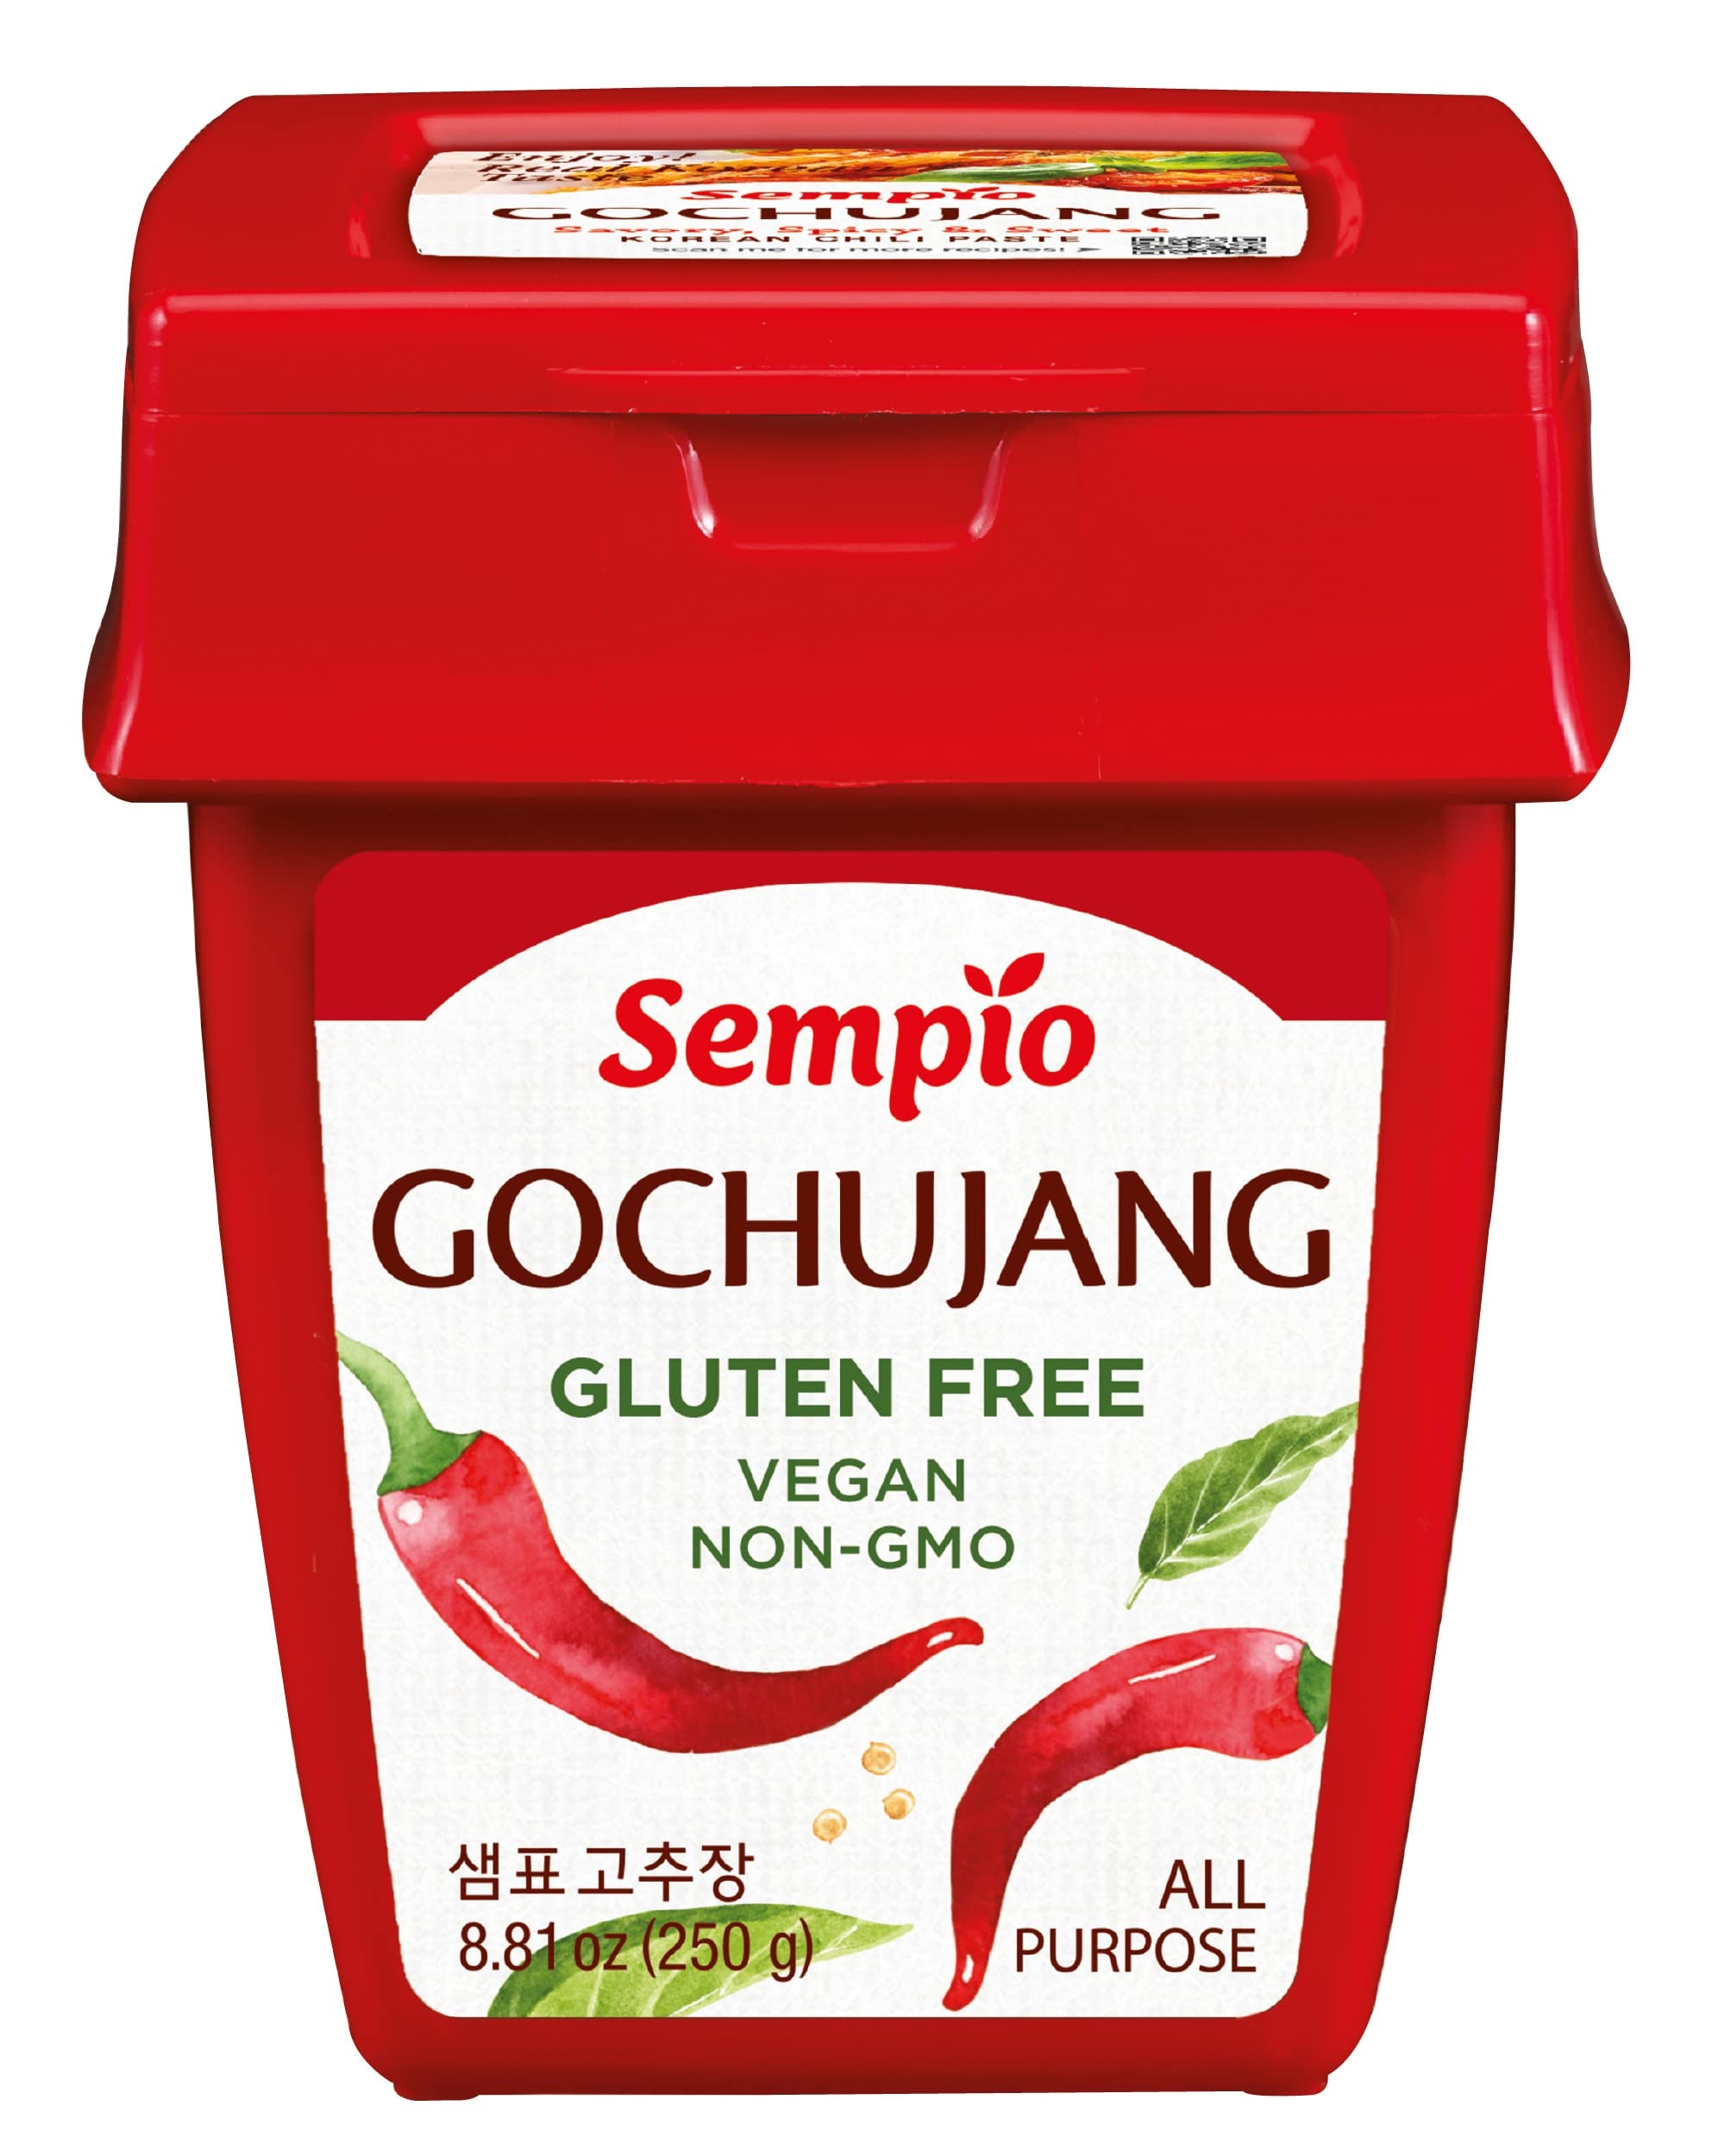
Item Name: SEMPIO Gluten-Free Gochujang - Korean Red Chili Pepper Paste, Spicy, Sweet and Savory Sauce, Traditional Fermented Condiment for Tteokbokki, Bibimbap, Dips and Marinades (8.8 oz / 250g)
Value: 8.81
Unit: Fl Oz

Price: 6.105